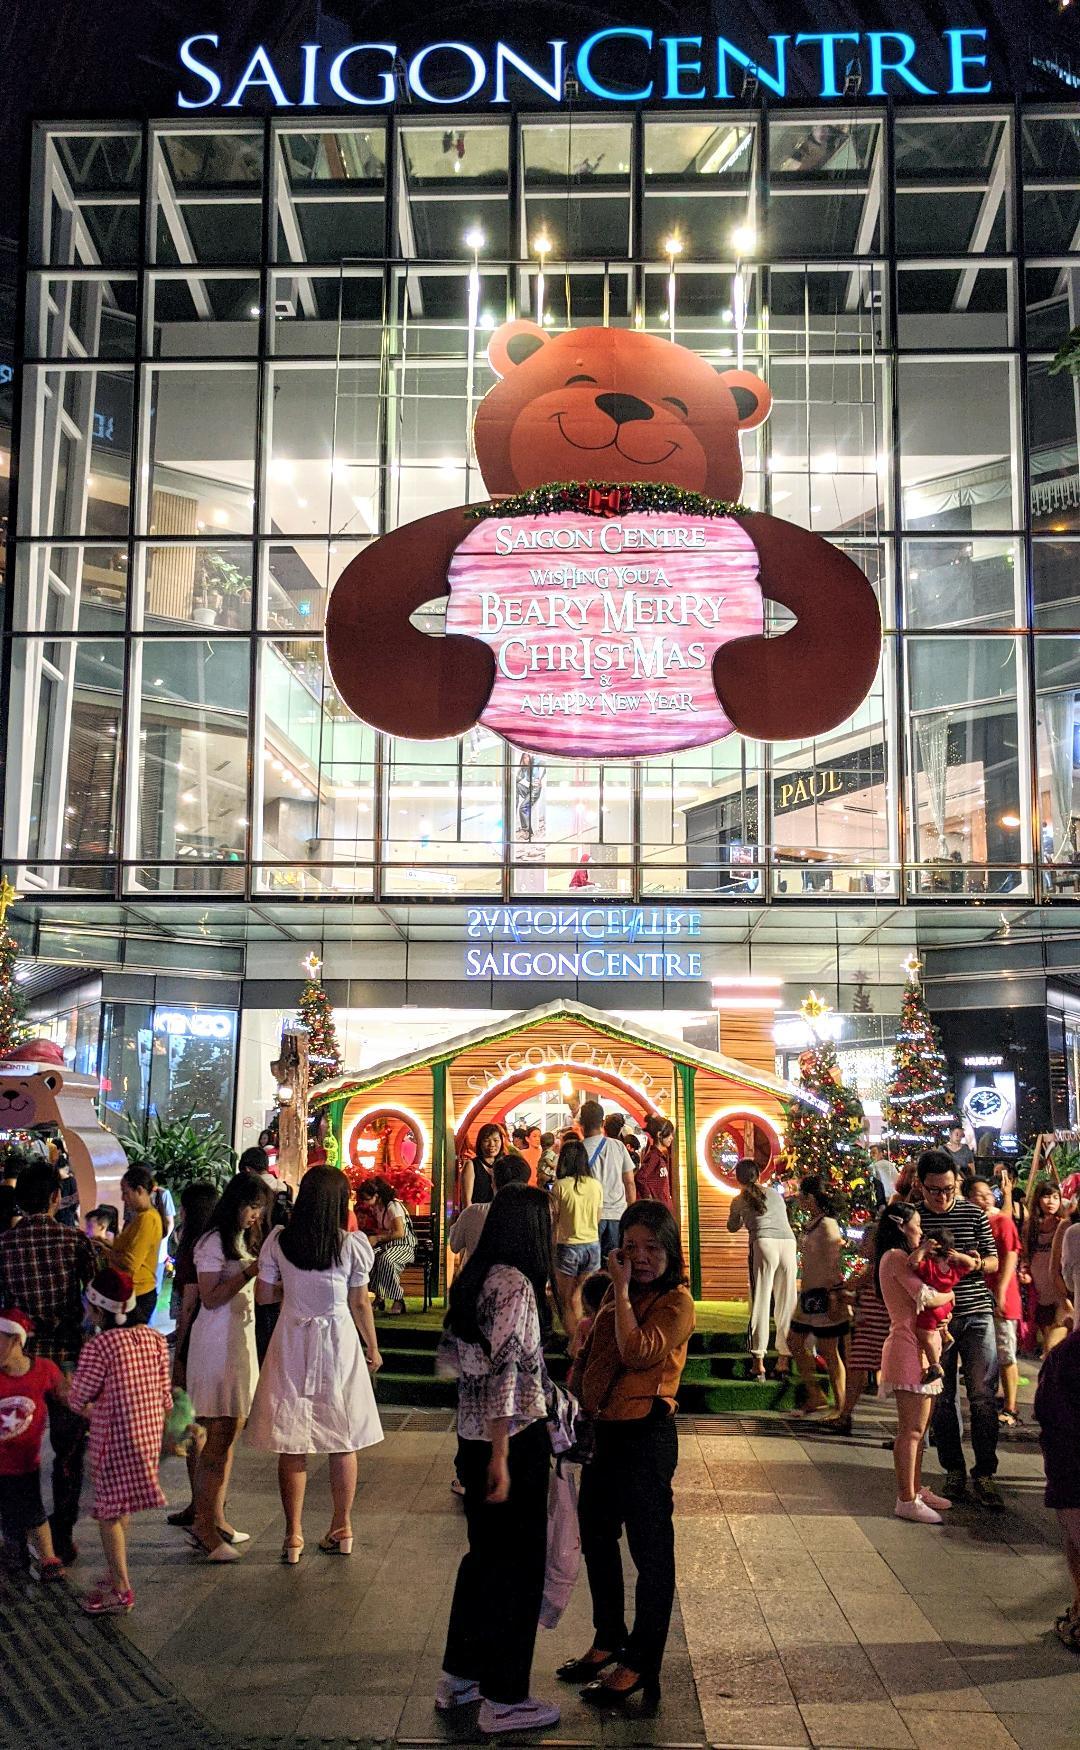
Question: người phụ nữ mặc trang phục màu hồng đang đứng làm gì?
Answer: bế con